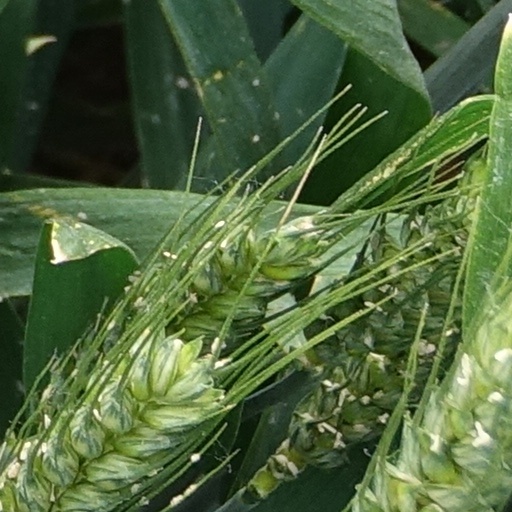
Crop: wheat